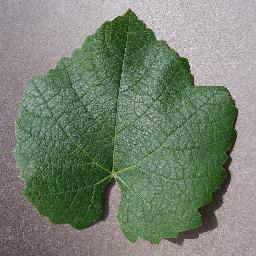
Label: Grape___healthy